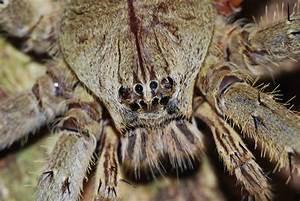
spider